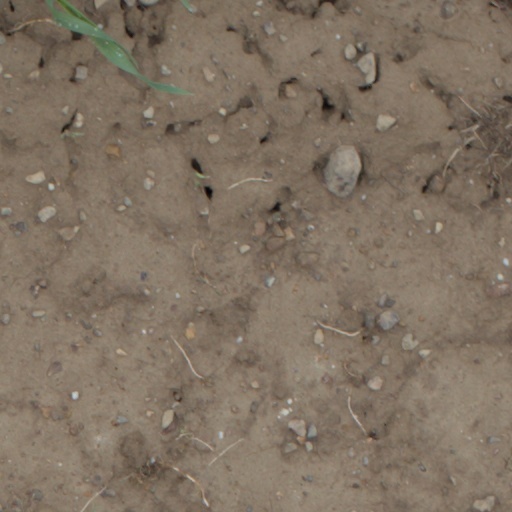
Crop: wheat